Typhoon Wipha (2013)

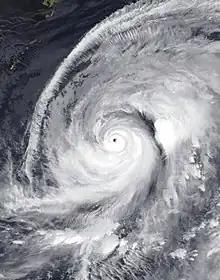
Typhoon Wipha at peak intensity on October 13

Typhoon Wipha, known in the Philippines as Typhoon Tino, was a large typhoon that caused extensive damage in Japan in mid-October 2013. The system originated from a tropical depression well to the east of Guam on October 8. Tracking generally westward, development of the depression was initially slow; however, on October 11, favorable atmospheric conditions allowed for rapid intensification. The depression strengthened to a tropical storm that day, receiving the name "Wipha" at the time, and reached typhoon status on October 12. Now moving northwestward, Wipha grew into a very large system and ultimately attained its peak intensity on October 14 with winds of 165 km/h (105 mph) and an atmospheric pressure of 930 mbar (hPa; 27.46 inHg). Accelerating and turning more northerly, the typhoon weakened as conditions became less conducive for tropical cyclones. Wipha dramatically accelerated northeastward on October 15 as it interacted with a stalled out front over Japan. Simultaneously, the storm began transitioning into an extratropical cyclone, a process which it completed early on October 16.